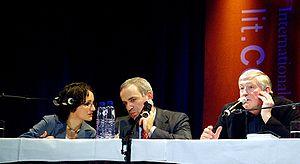
L'interpréteur Patricia Unflatn traduit en chuchotant à Garry Kasparov. Klaus Bednarz parle au lit.Cologne 2007.